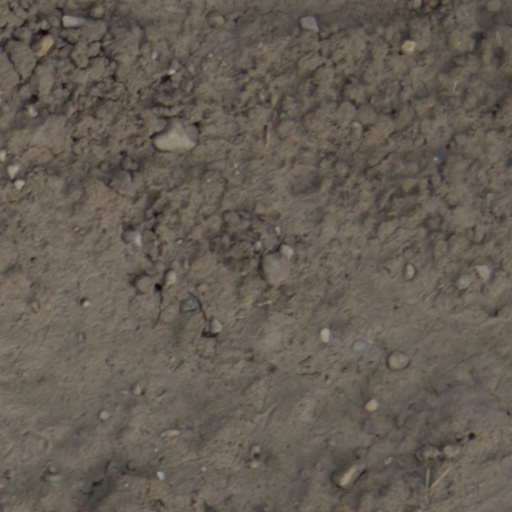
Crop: wheat